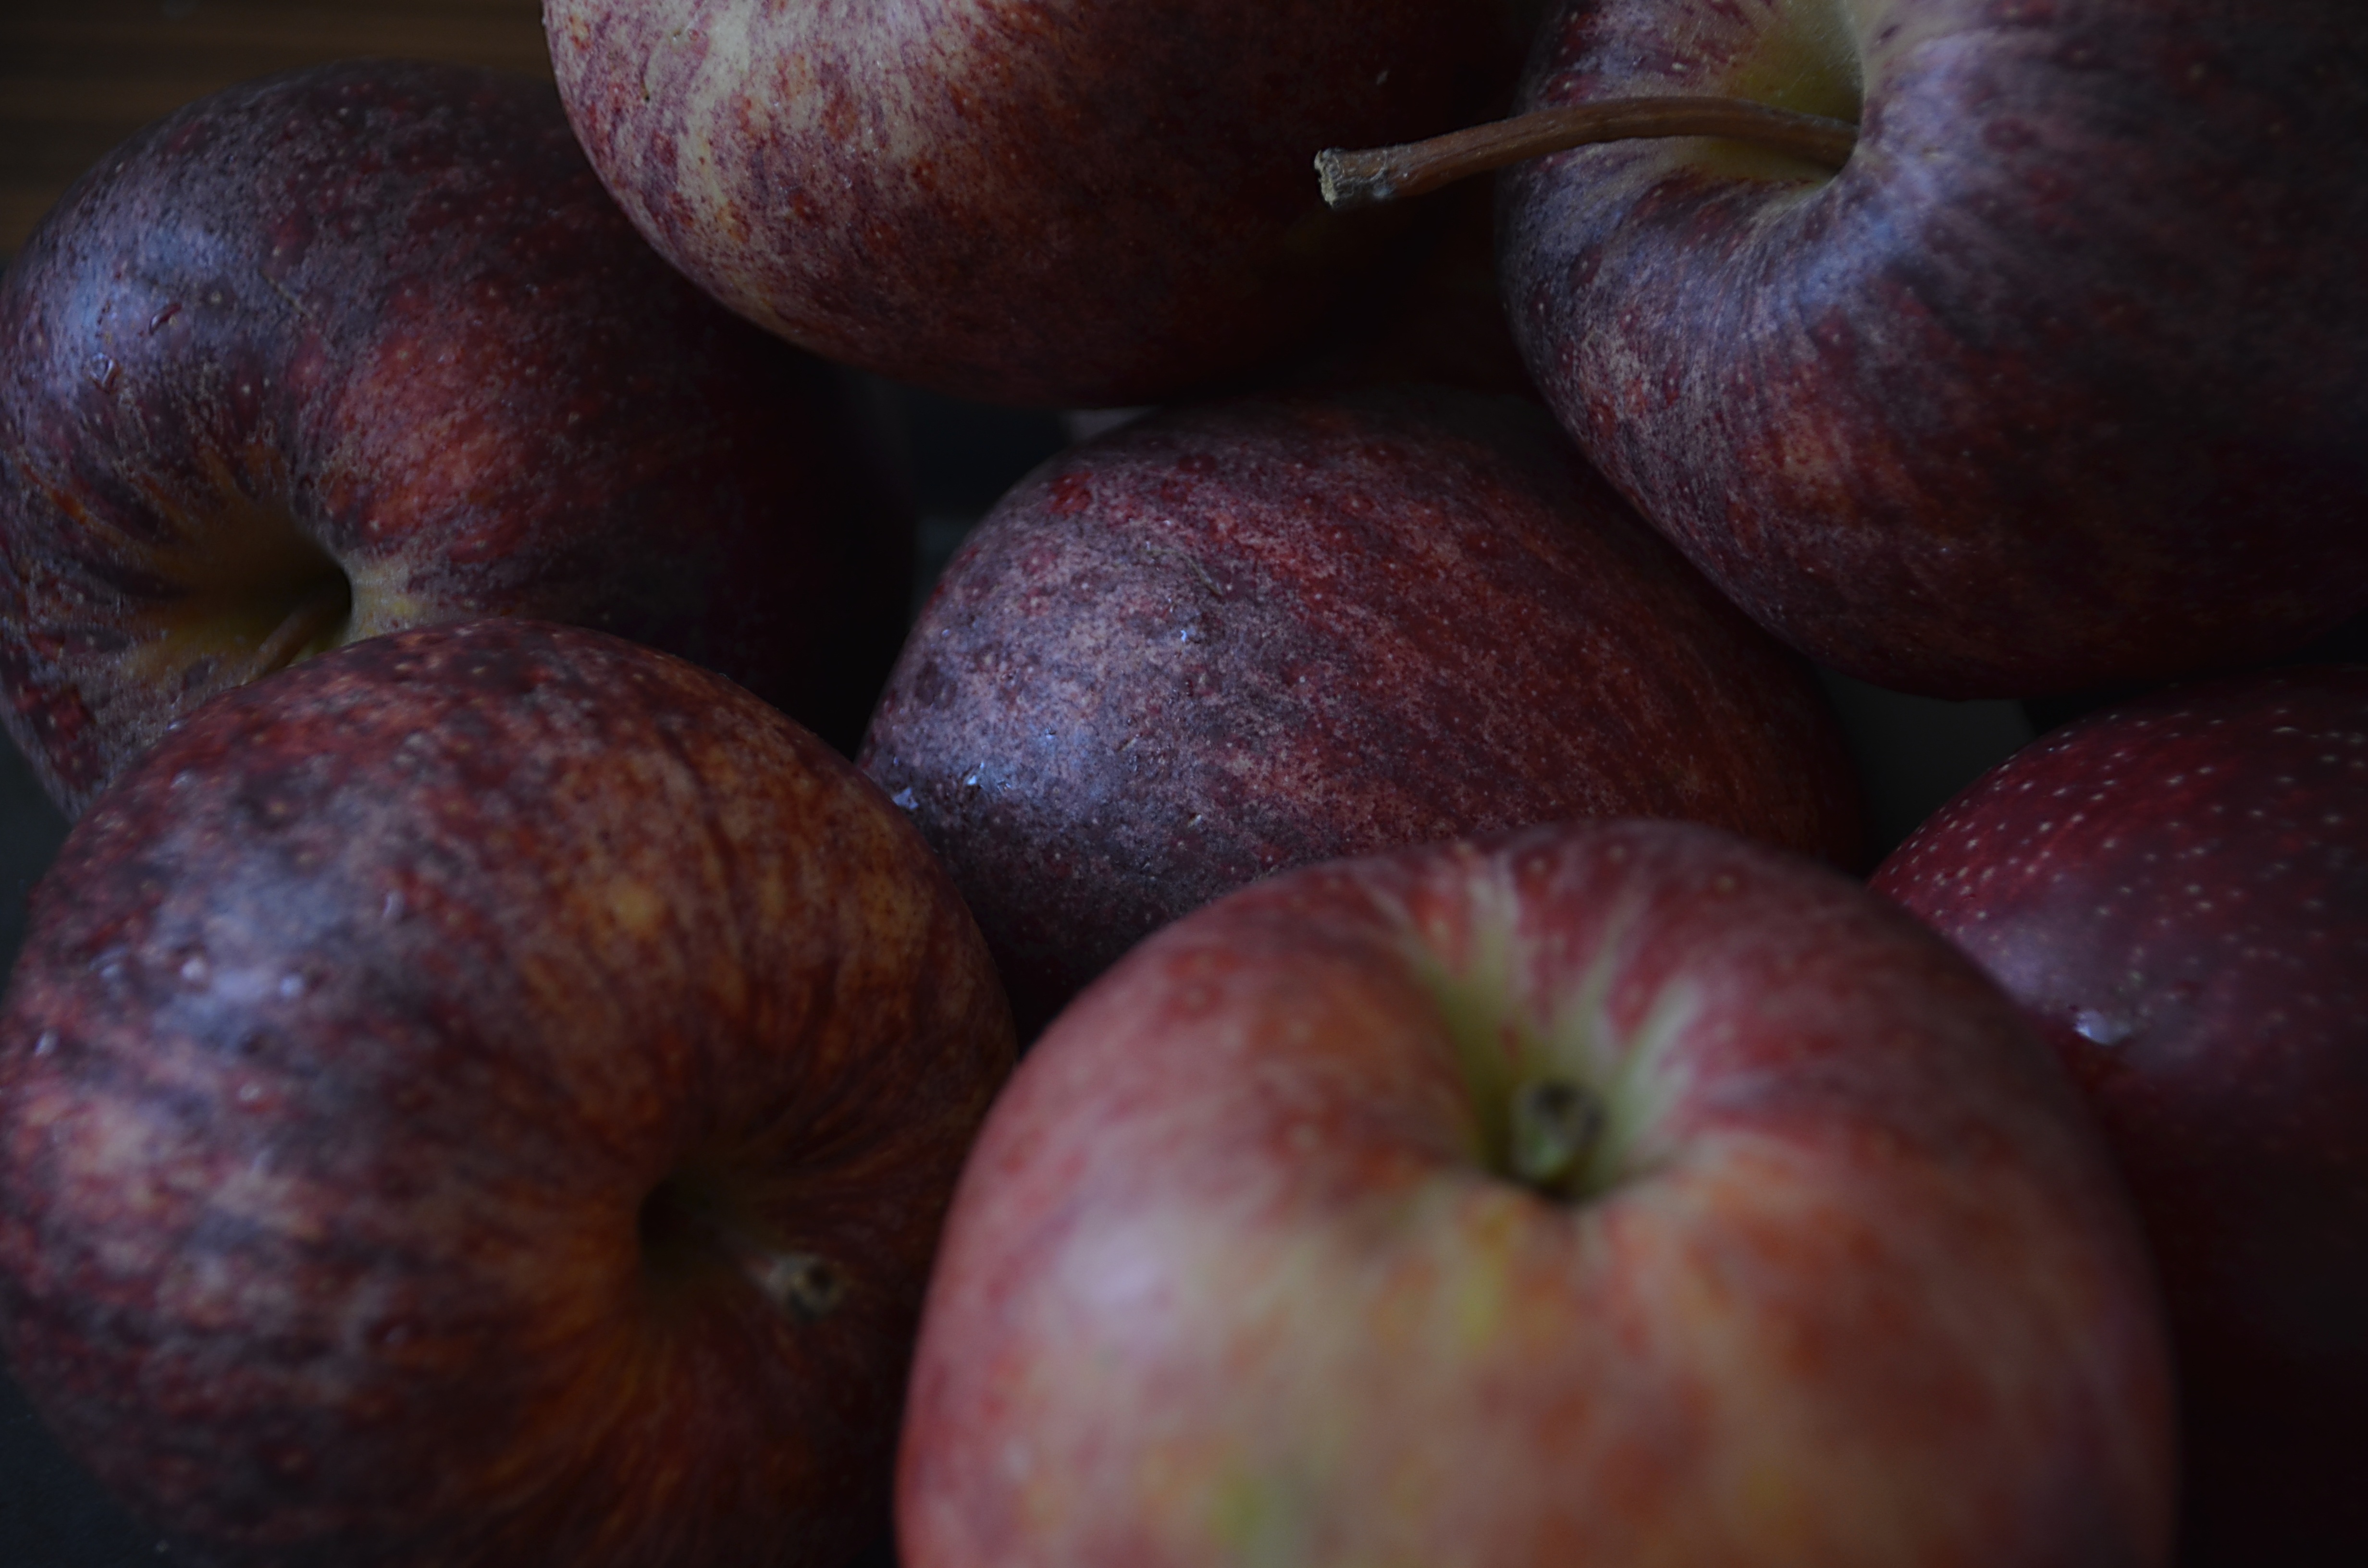
apple, tree, plant, fruit, food, harvest, produce, basket, power, fruit tree, apples, flavor, flowering plant, rose family, fruit trees, nectarine, land plant, rose order, pluot